Discovery Aviation Model 201

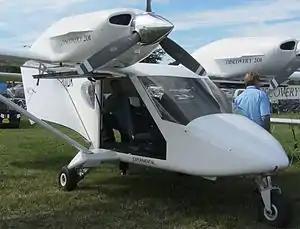

The Discovery Aviation Model 201 aka Avia Accord 201 is a light utility aircraft that was re-introduced in 2013.